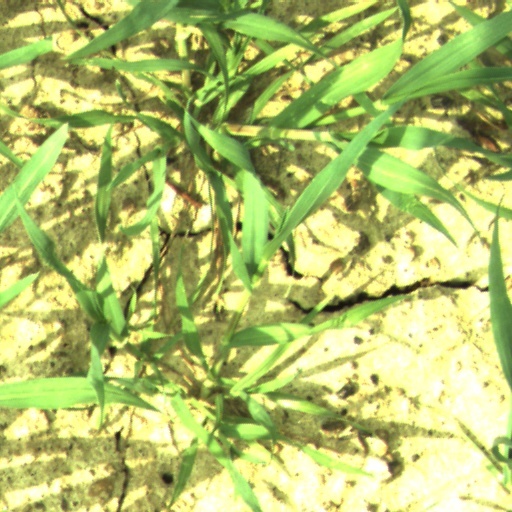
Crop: wheat